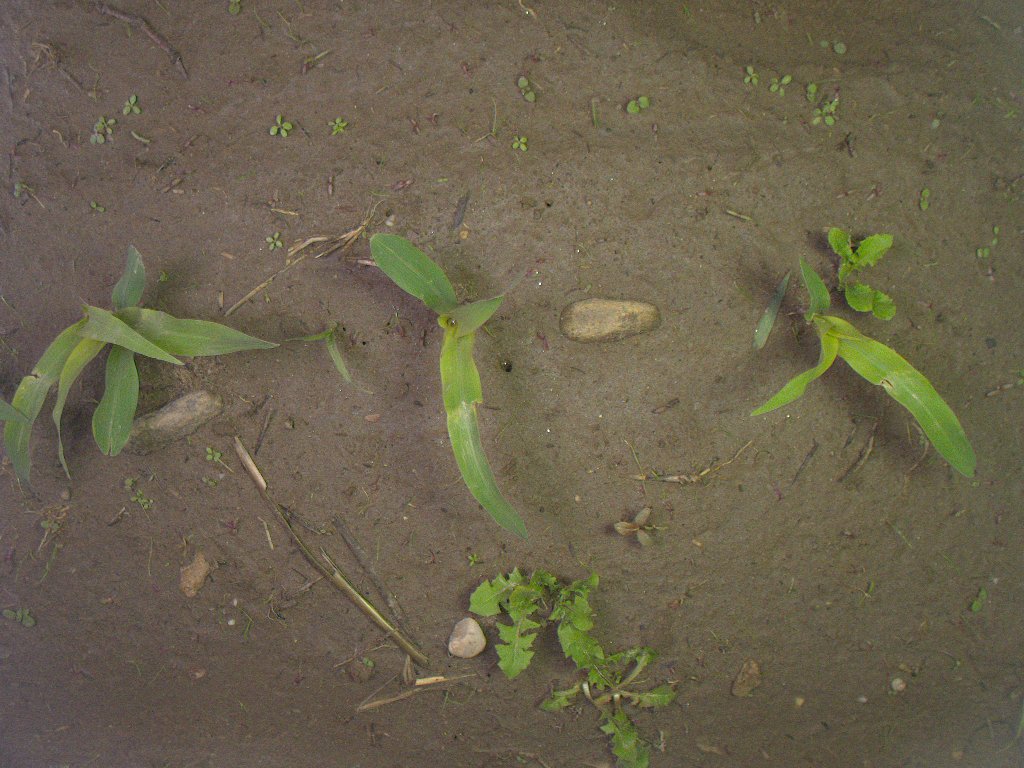
Crop: maize
Objects: maize, maize, maize, stem_maize, stem_maize, stem_maize